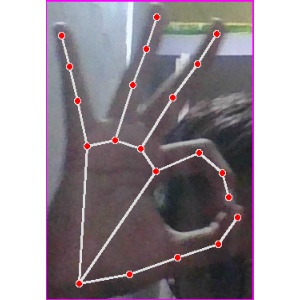
अक्षर: ण